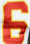
Number: 6